Anna Maria Rückerschöld

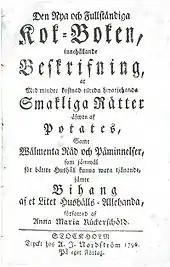
The title page of "Den Nya och Fullständiga Kok-Boken" from 1796, Rückerschöld's only work devoted almost entirely to cooking.

Anna Maria Rückerschöld (born Rücker; 5 February 1725 – 25 May 1805) was a Swedish writer who wrote several popular books on housekeeping and cooking in the late 18th and early 19th century. She was an advocate of women's right to a good education in household matters and propagated this view in public debate through an anonymous letter in 1770. Along with Cajsa Warg and other female cookbook authors, she was an influential figure in culinary matters in early modern Sweden.